Oh Feel Young

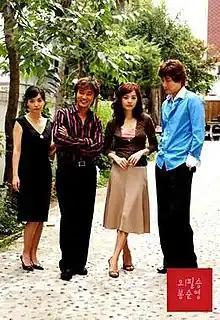

Oh Feel Young (lit. Oh! Pil-seung and Bong Soon-young) is a 2004 South Korean television series starring Ahn Jae-wook, Chae Rim, Ryu Jin and Park Sun-young. It aired on KBS2 from September 13 to November 2, 2004 on Mondays and Tuesdays at 21:55 for 16 episodes.